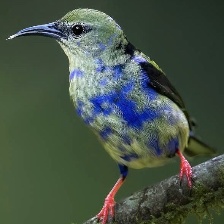
Species: RED LEGGED HONEYCREEPER
Scientific name: CYANERPES CYANEUS